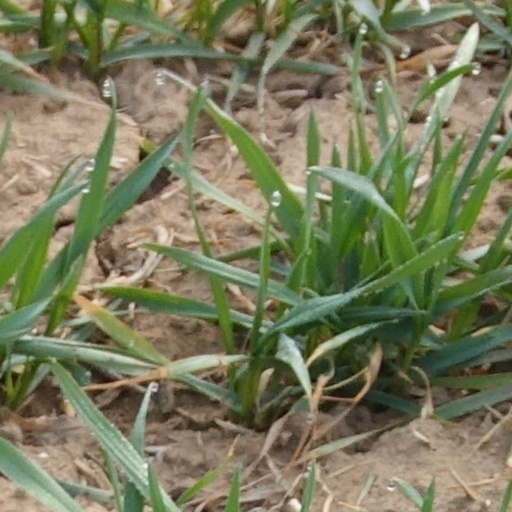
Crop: wheat